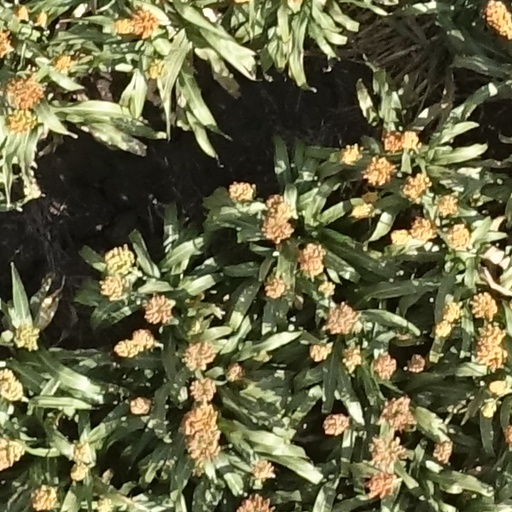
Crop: sorghum